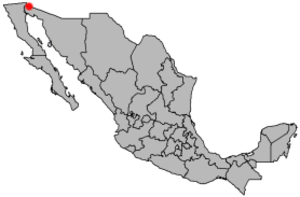
San Luis Río Colorado
San Luis Río Colorados placering i Mexico
San Luis Río Colorado er en by og en kommune i den mexikanske delstat Sonora, øst for Colorado River og kommunen Mexicali i Baja California. Byen ligger lige syd for San Luis i Arizona. Folketællinger fra 2005 viser et indbyggertall på 138.796.